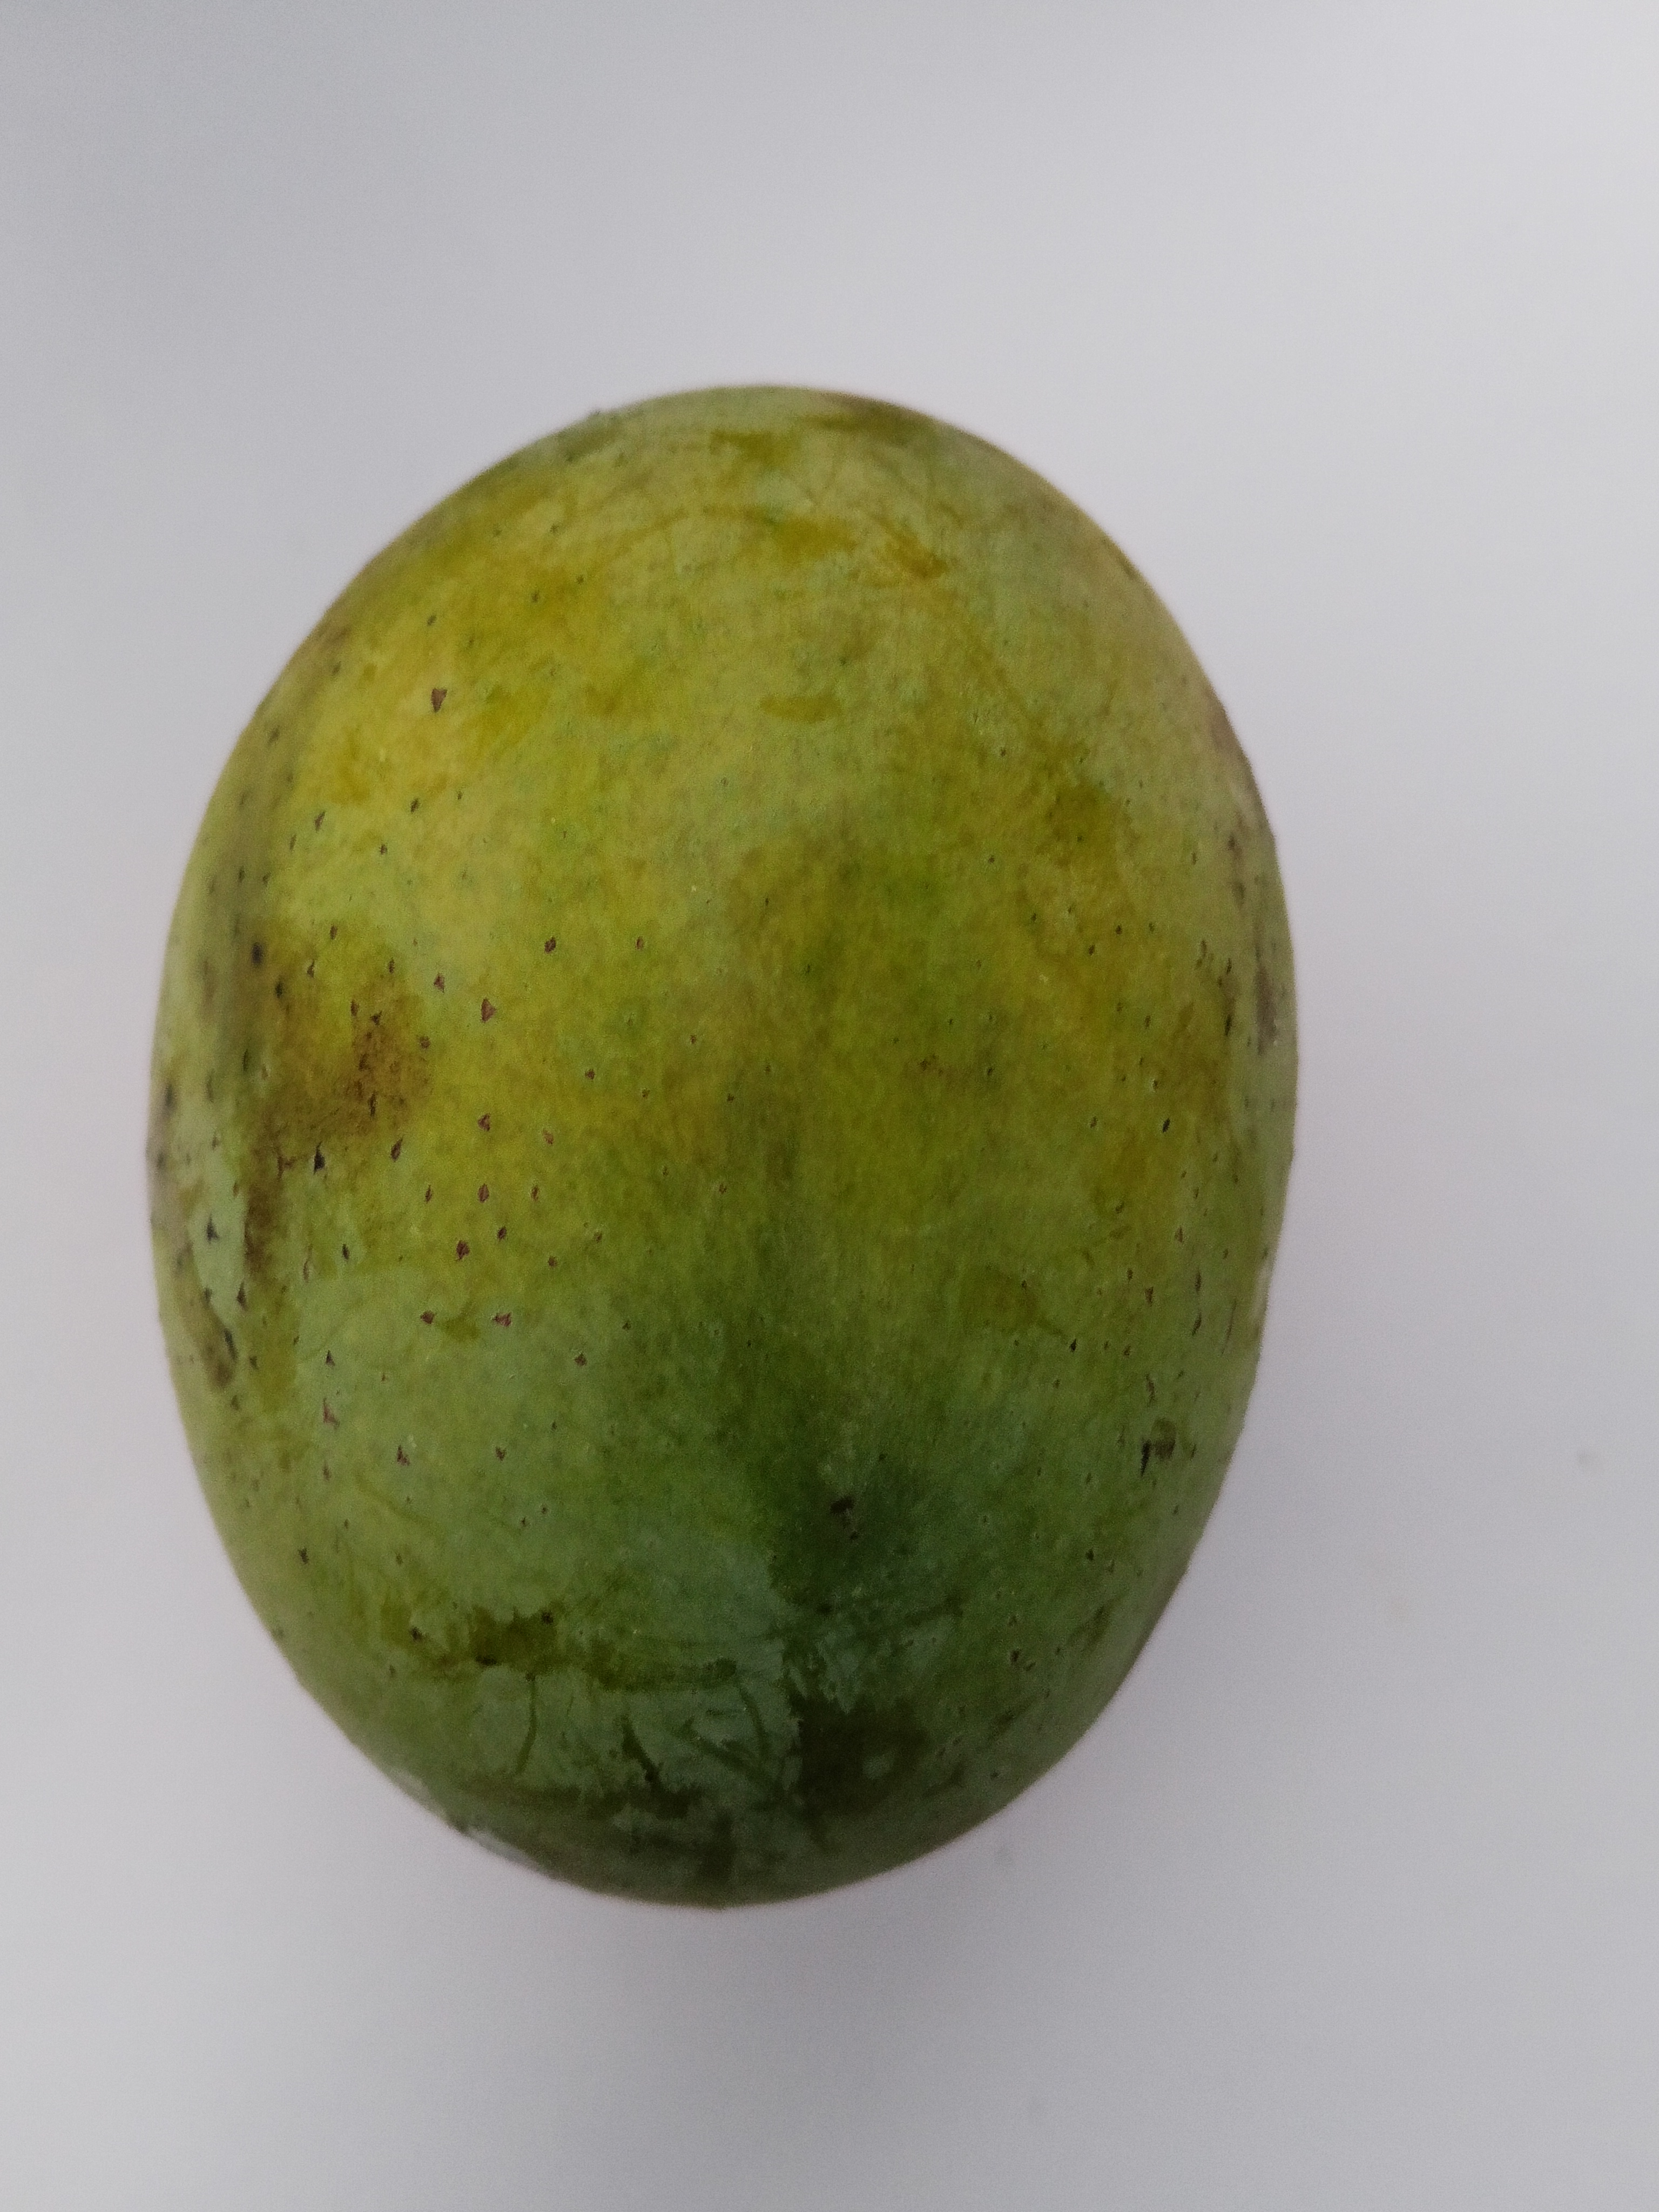
Mango variety: Langra